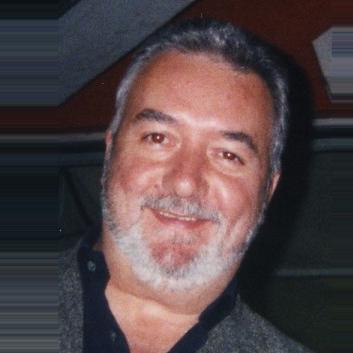
Age: 56